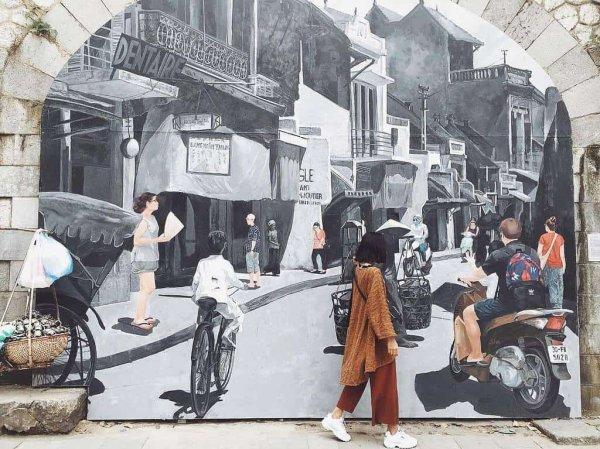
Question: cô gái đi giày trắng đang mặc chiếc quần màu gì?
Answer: cô gái đi giày trắng đang mặc chiếc quần màu nâu